Forst (Lausitz) station

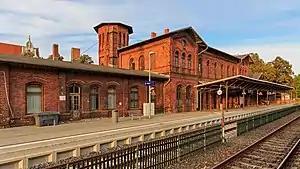
Forst railway station

Forst (Lausitz)/Baršć (Łužyca) is a border railway station located in Forst (Lausitz), Germany.